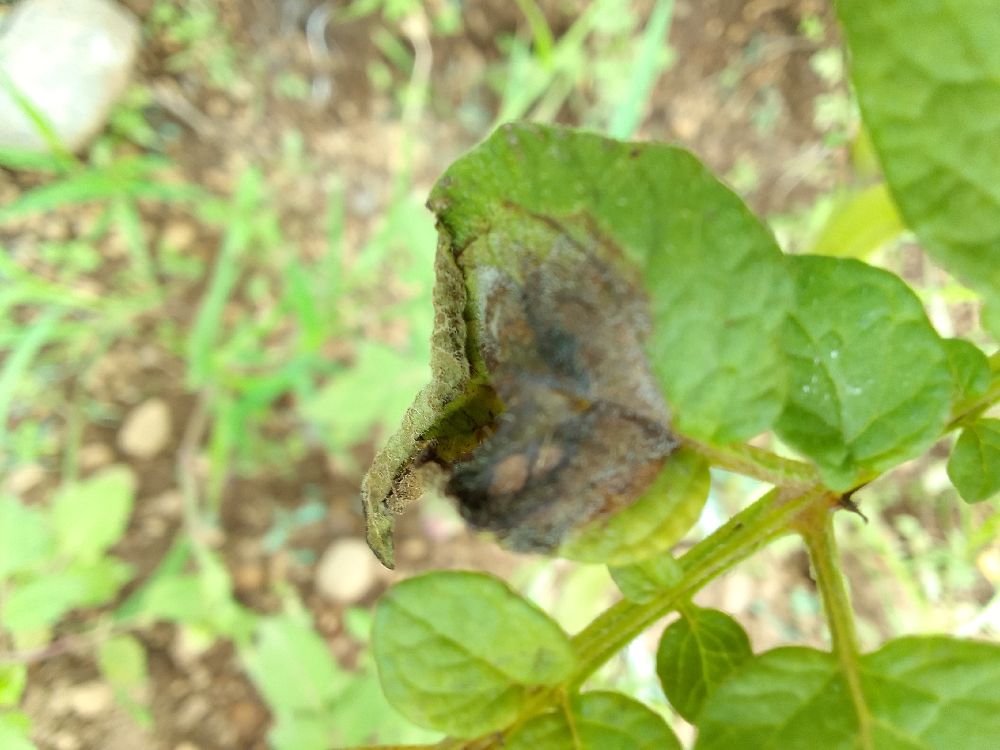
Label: Late blight